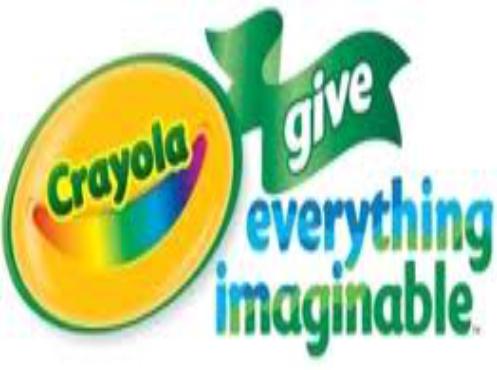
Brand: Crayola
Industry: Necessities